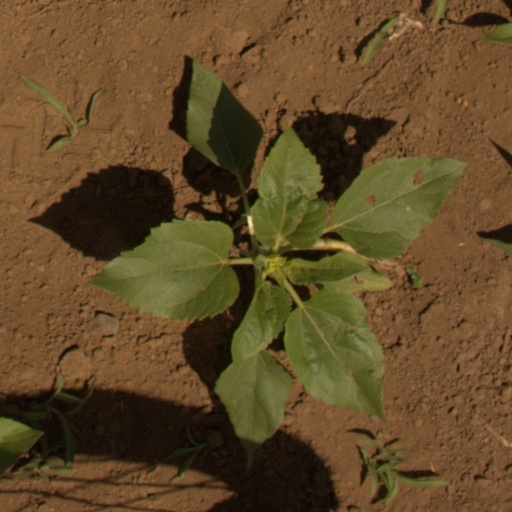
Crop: Jerusalem artichoke